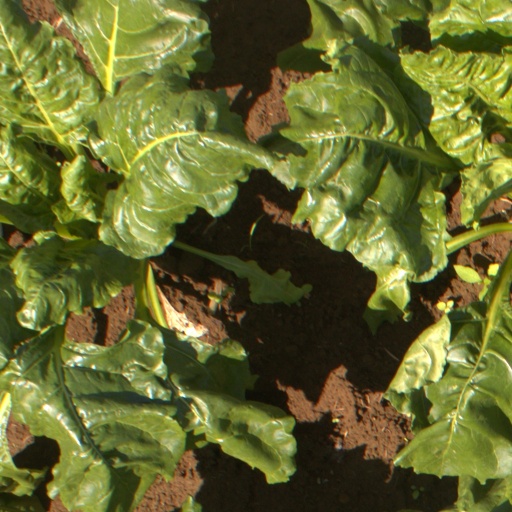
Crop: sugar beet